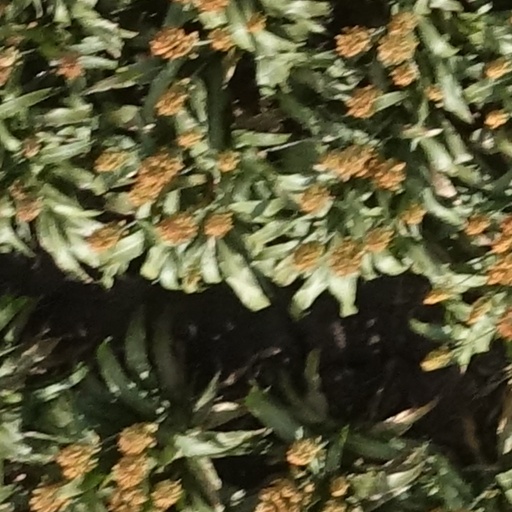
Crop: sorghum